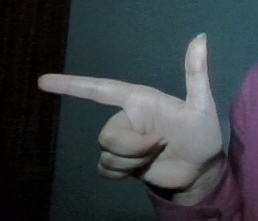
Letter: yaa